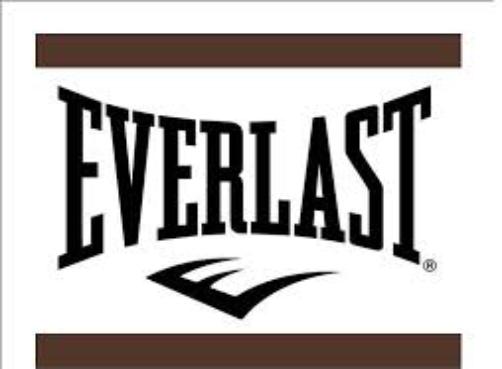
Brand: Everlast
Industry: Clothes